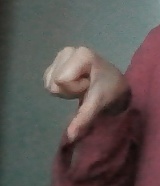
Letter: waw